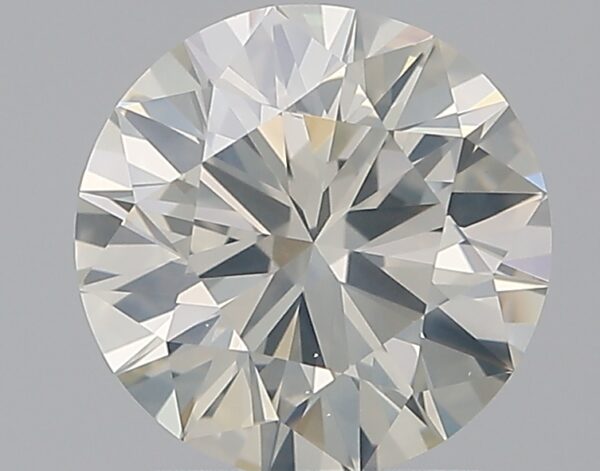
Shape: round
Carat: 1.51
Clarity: SI2
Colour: J
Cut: EX
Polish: EX
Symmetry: VG
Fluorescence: N
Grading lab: IGI
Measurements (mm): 7.46 x 7.39 x 4.47